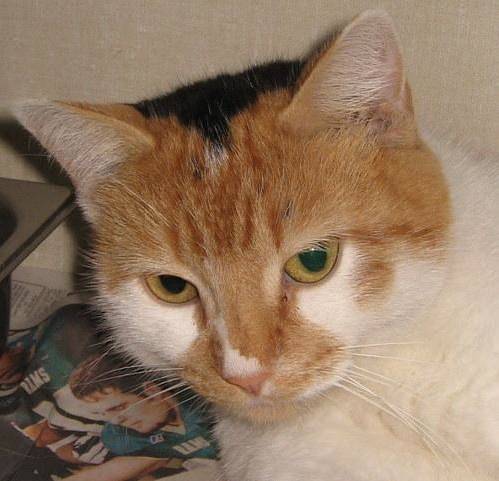
Label: cat